William Hope Harvey

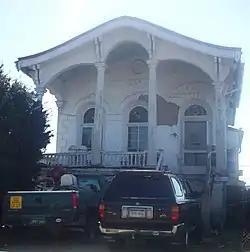
The Coin Harvey House in Huntington, West Virginia is on the National Register of Historic Places.

In 1900, Harvey turned away from politics to the world of business, purchasing land five miles outside of Rogers, Arkansas, with a view to building a health resort on the site. Harvey named the site "Monte Ne," which he claimed derived from the Spanish and Native American words for "mountain" and "water." He built a hotel there in May 1901, expanding the operation to include two additional hotels, a tennis court, and the first indoor swimming pool in Arkansas in succeeding years.